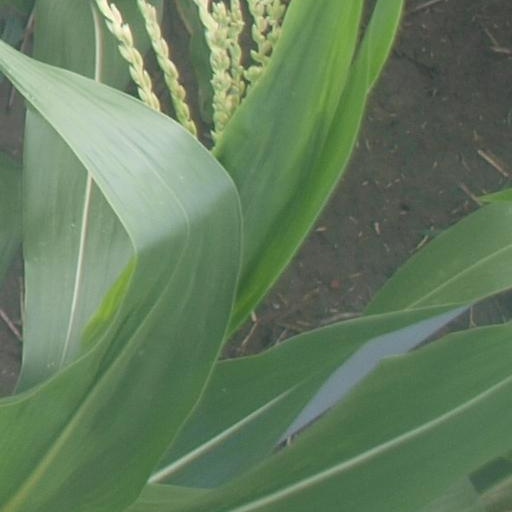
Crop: maize; corn